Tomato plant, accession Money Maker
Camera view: tilt-top (135 deg); turntable rotation: 210 degrees
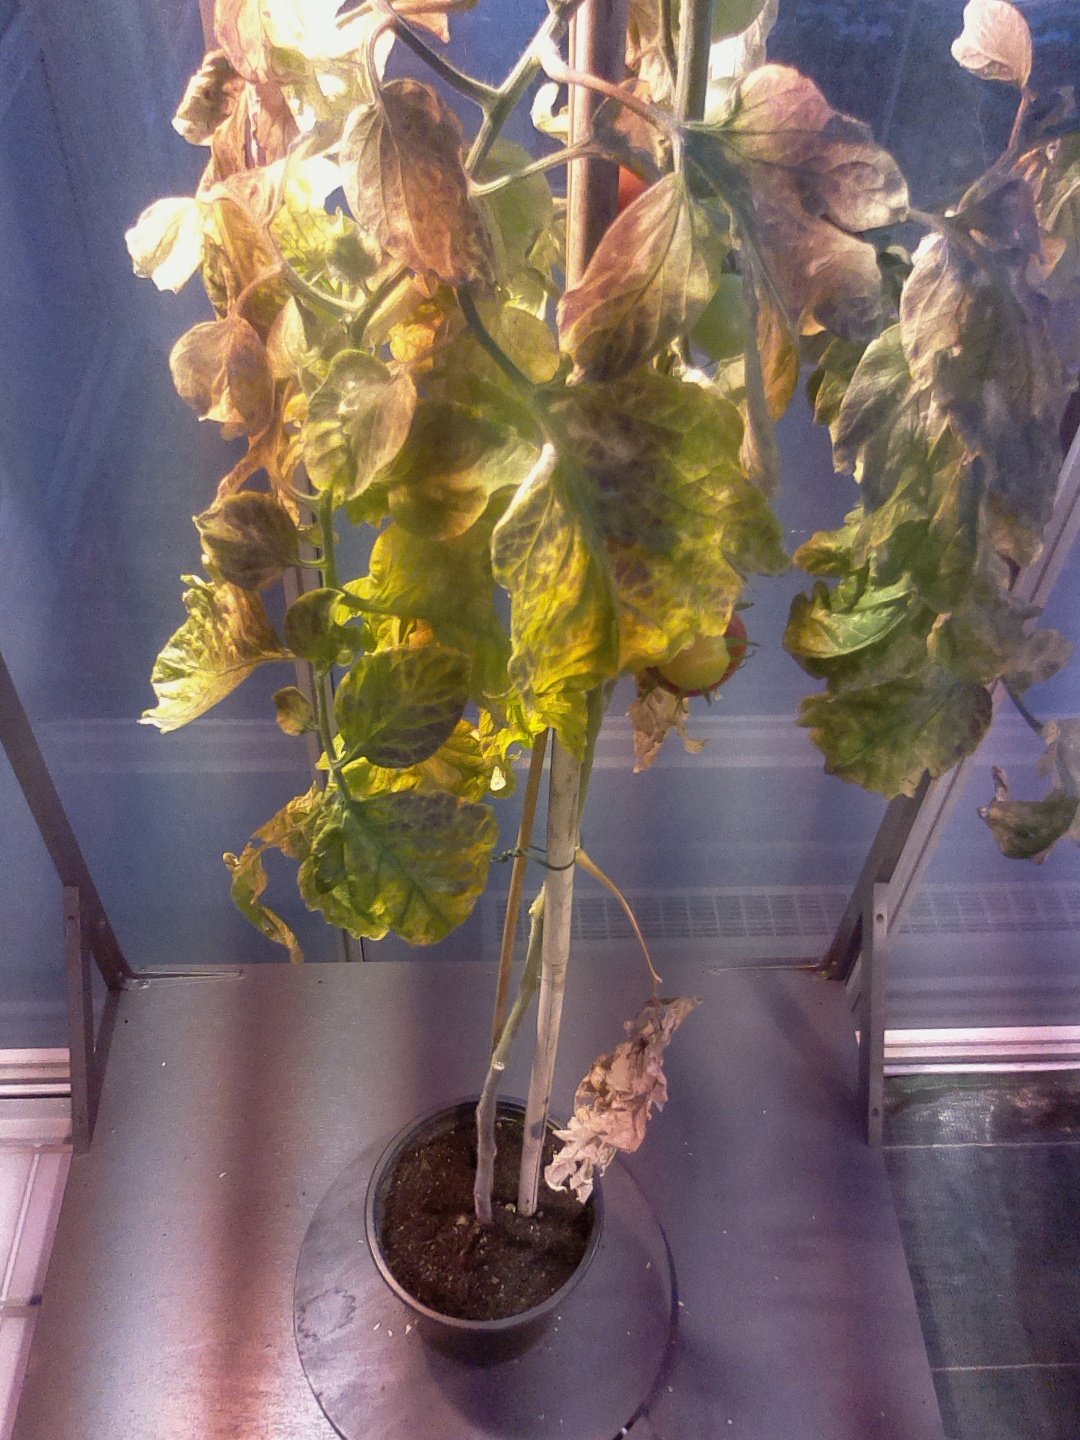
BBCH growth stage 83: 30%-40% of fruits show typical fully ripe color